Answer in natural language. Which object is closer to black colour television, Doorway or Doorframe? Choose between the following options: Doorway or Doorframe
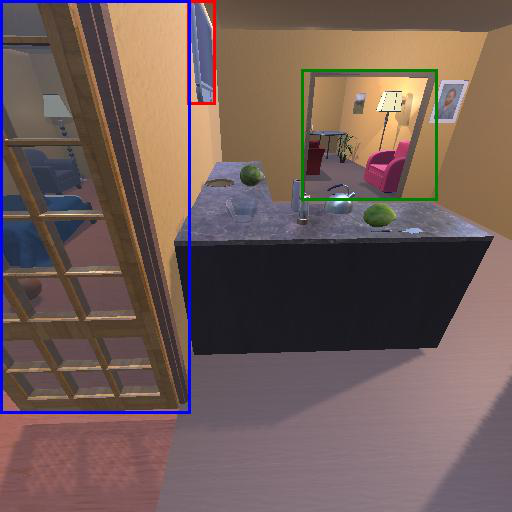
<answer>Doorframe</answer>